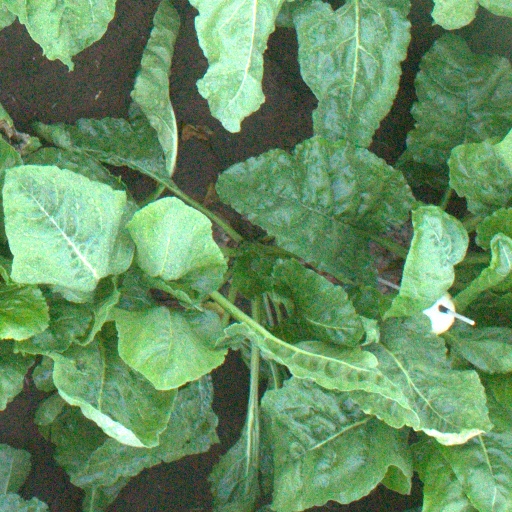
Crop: sugar beet